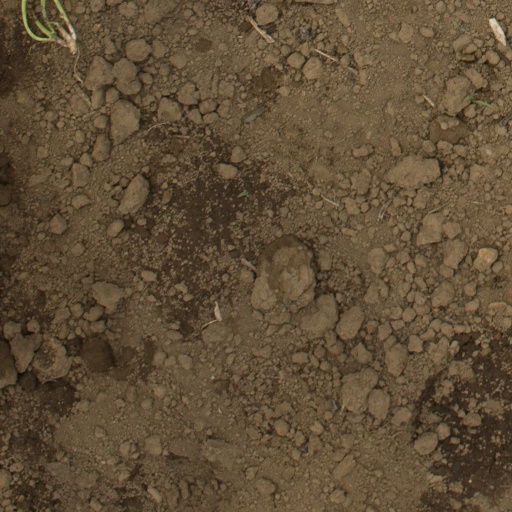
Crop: Jerusalem artichoke